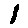
Label: 1